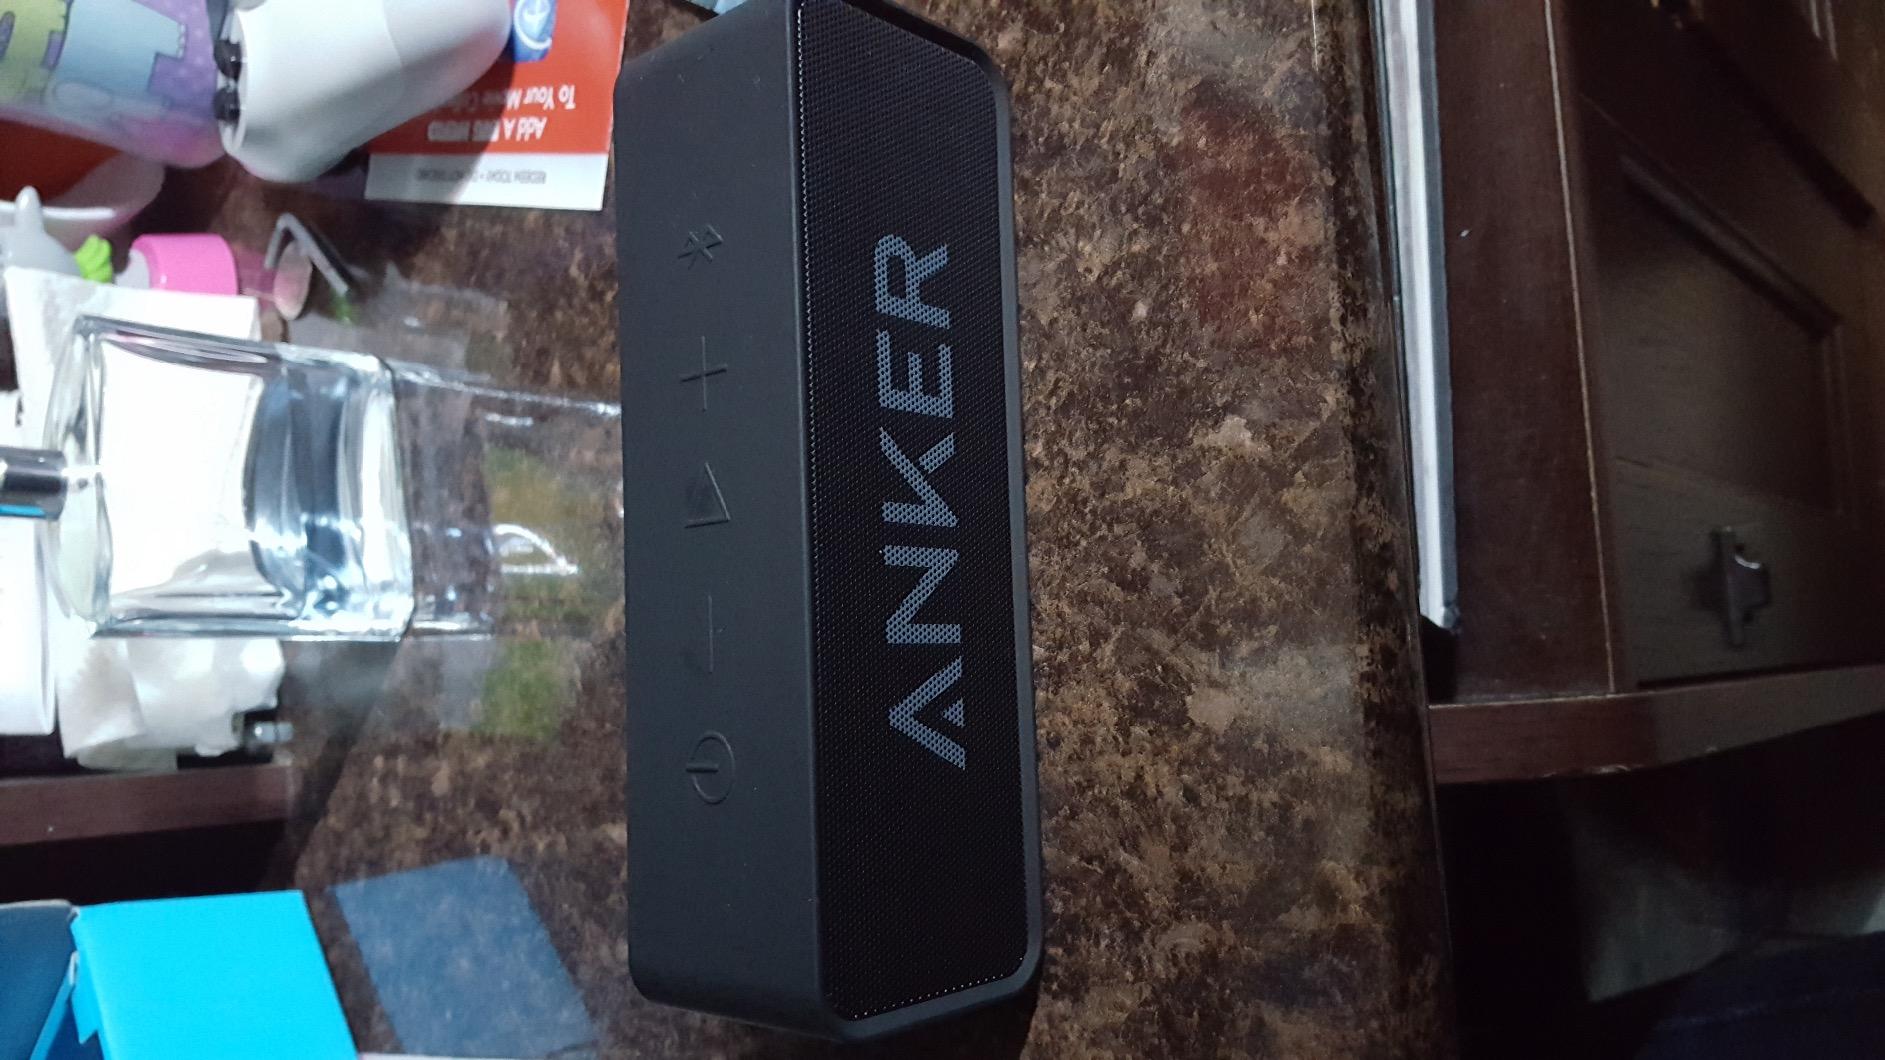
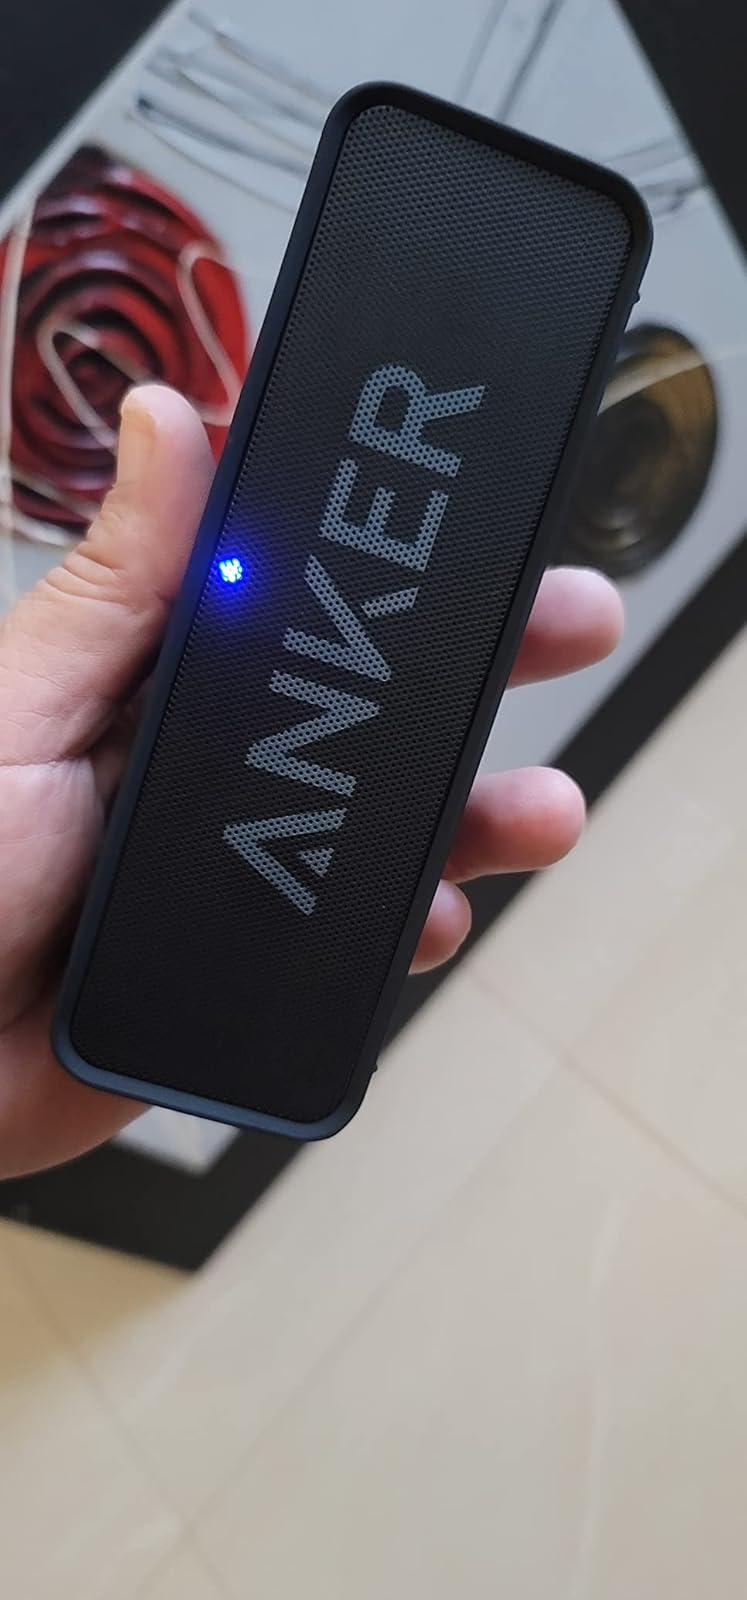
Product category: speaker
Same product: yes